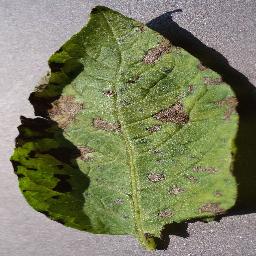
Label: Potato___Early_blight